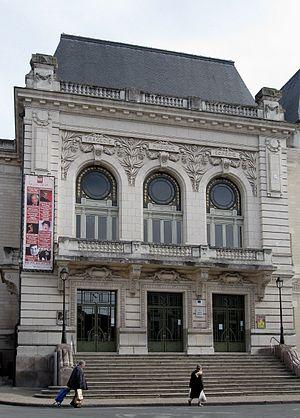
Le théâtre municipal, Montluçon, Allier, France
Montluçon est une commune française située dans le centre de la France, sous-préfecture du département de l'Allier dans la région Auvergne-Rhône-Alpes.
Gilbert Talbourdeau, né à Bourbon-l'Archambault le 14 novembre 1863 et mort à Montluçon le 4 juillet 1943 est un architecte français. Il était architecte municipal de Montluçon et a réalisé plusieurs monuments publics importants de la ville au tournant du XIXᵉ-XXᵉ siècles.